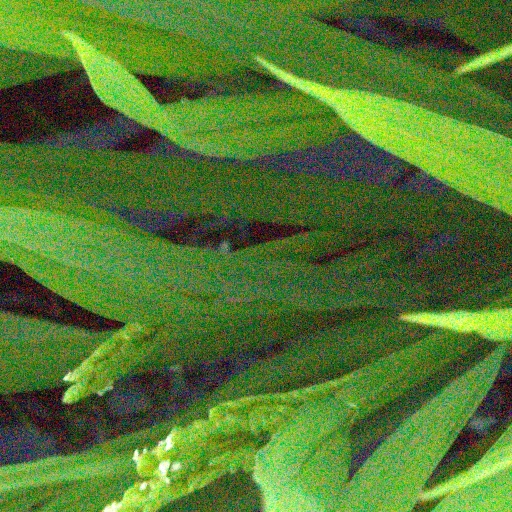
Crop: rice